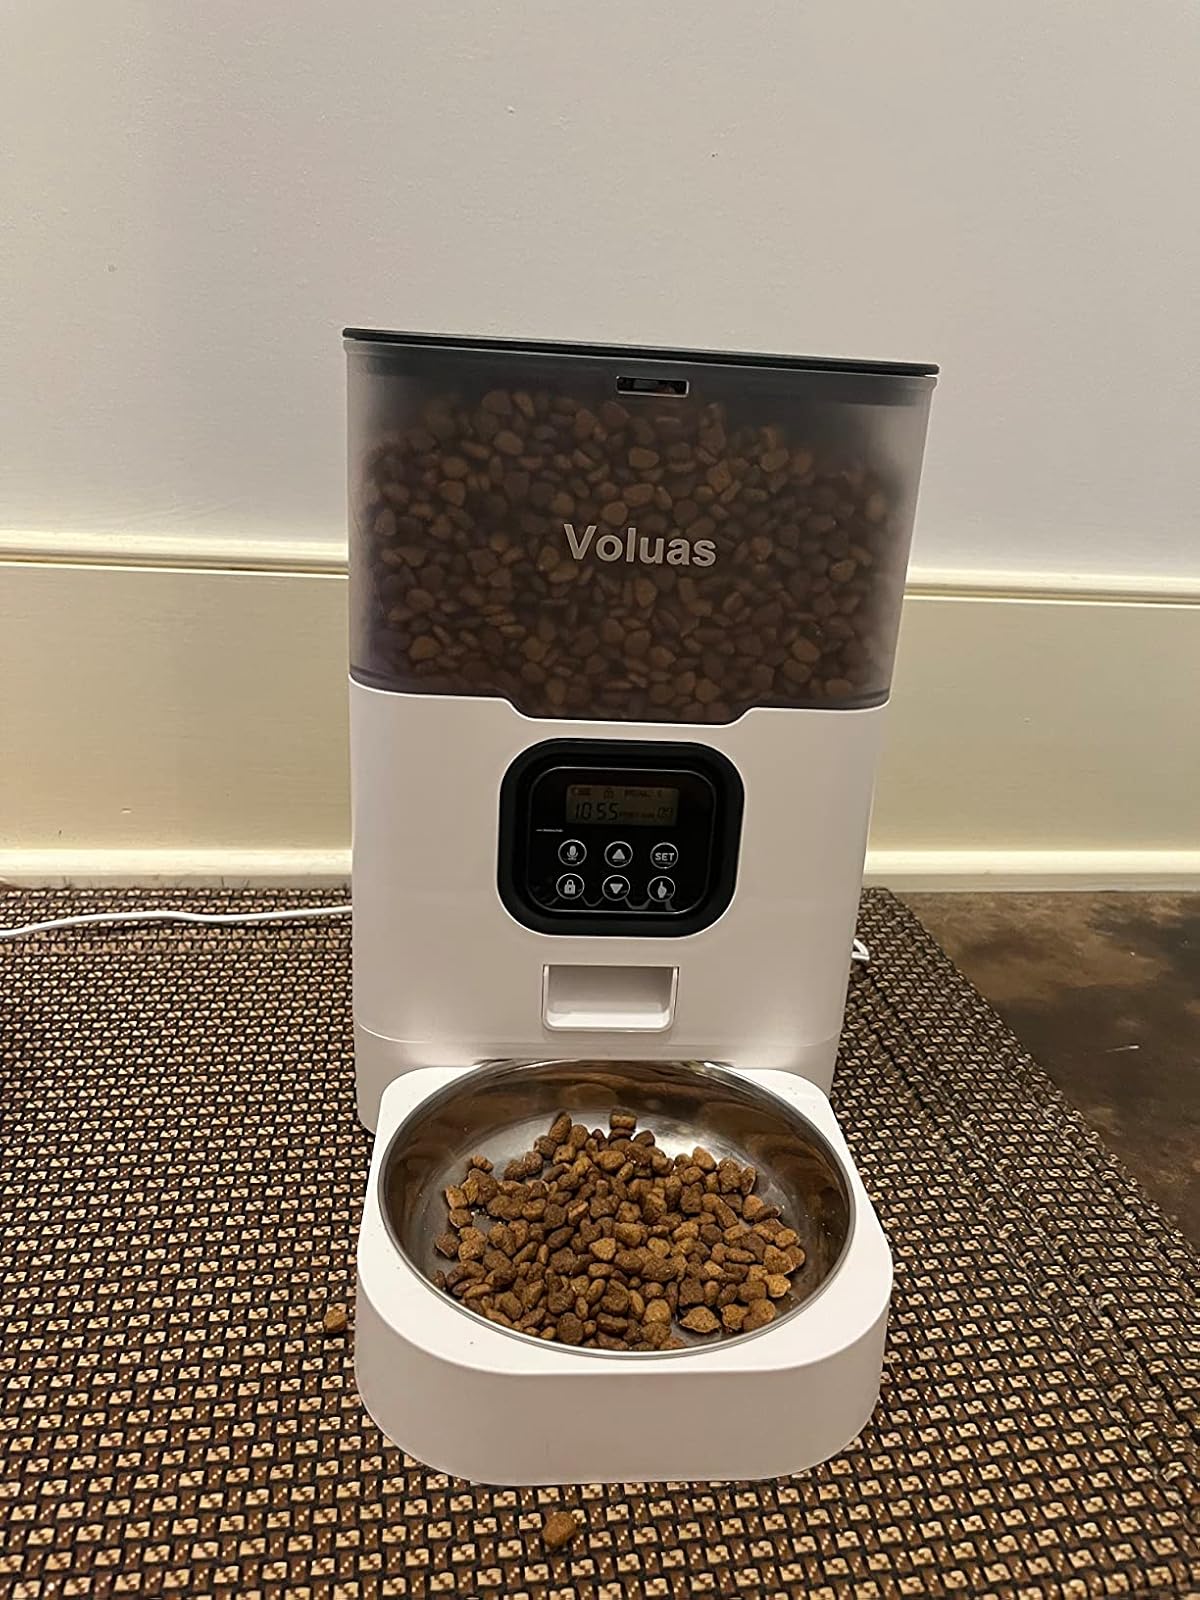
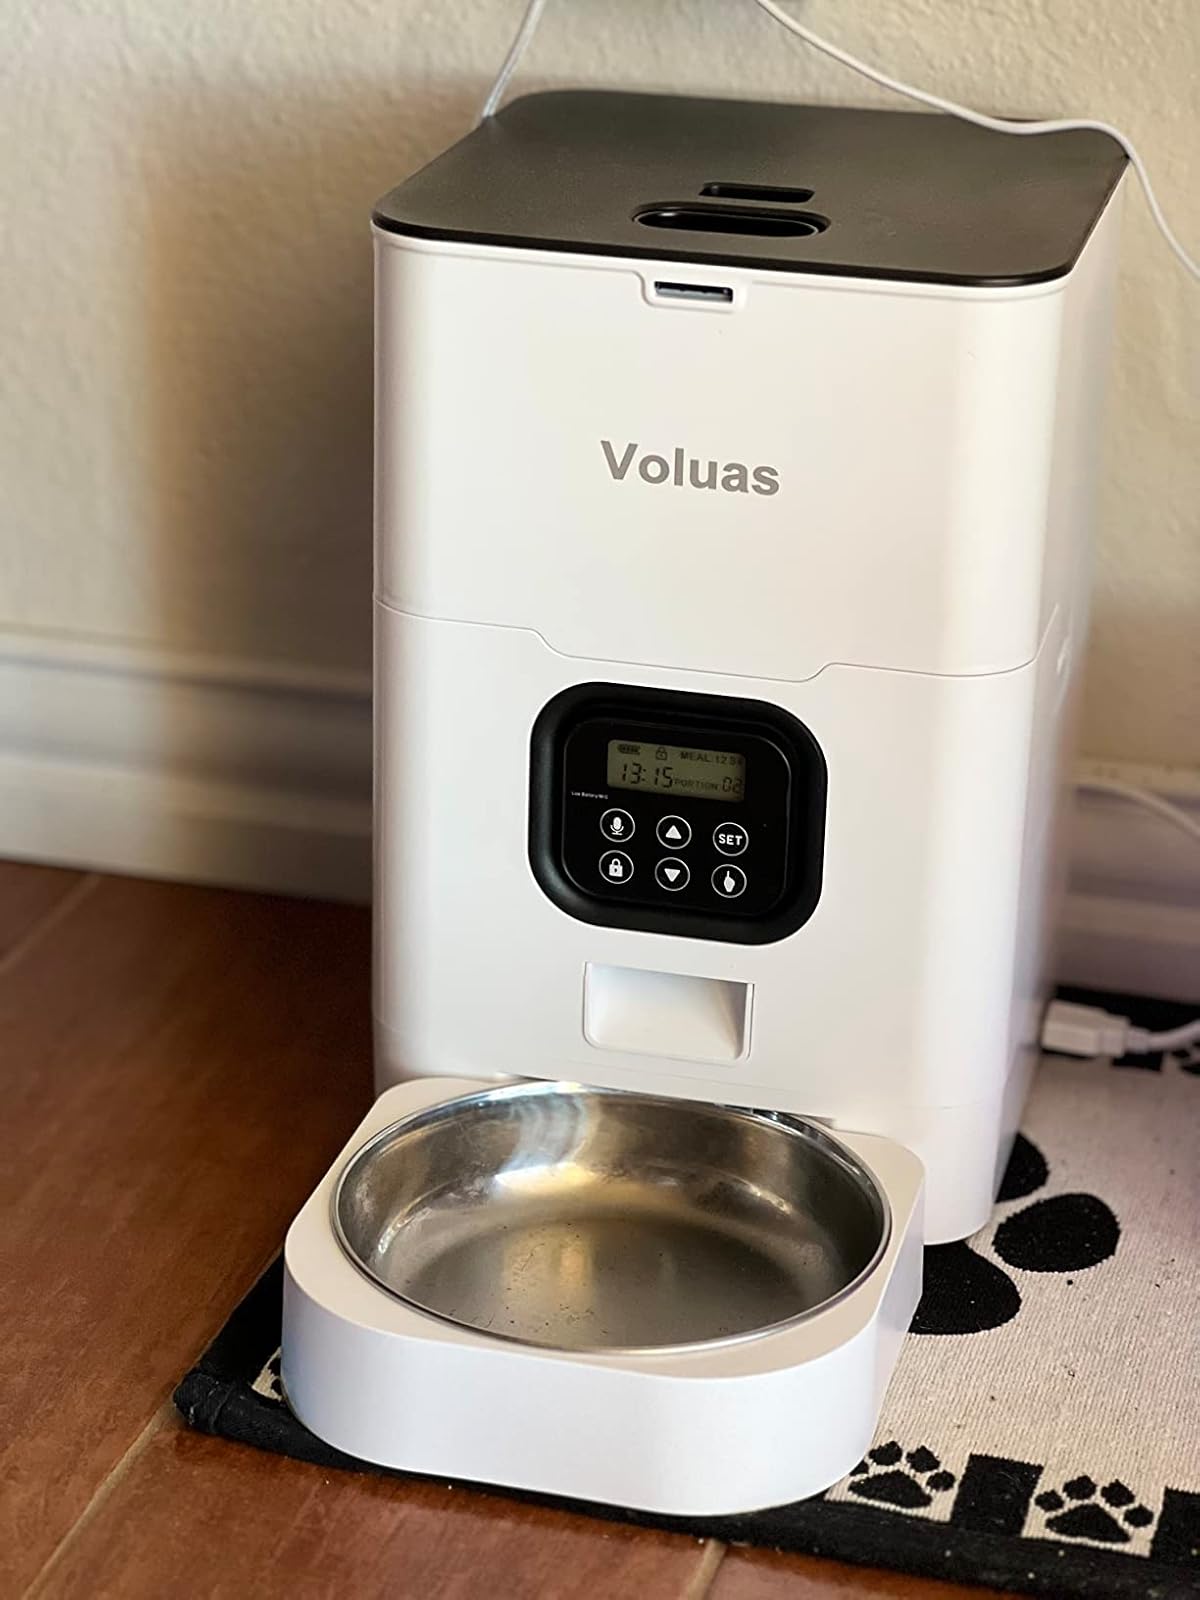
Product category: items_feeder
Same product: no